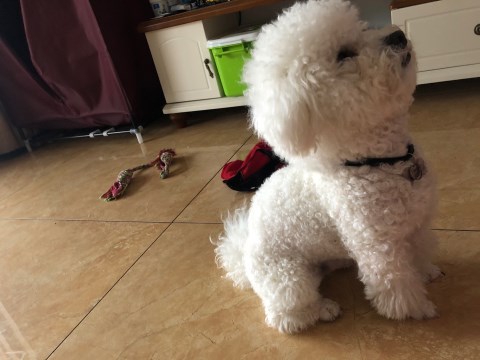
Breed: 3083-n000117-Bichon_Frise